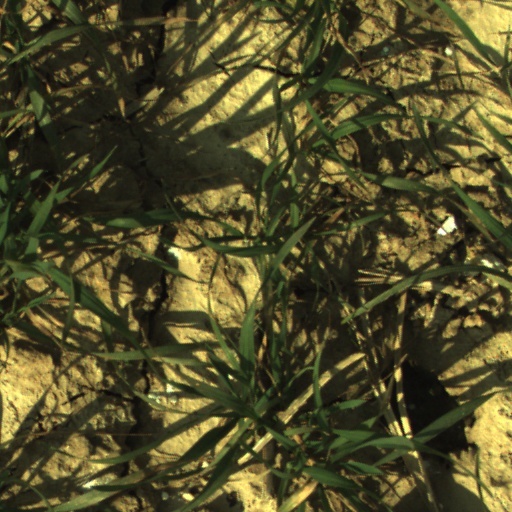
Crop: wheat